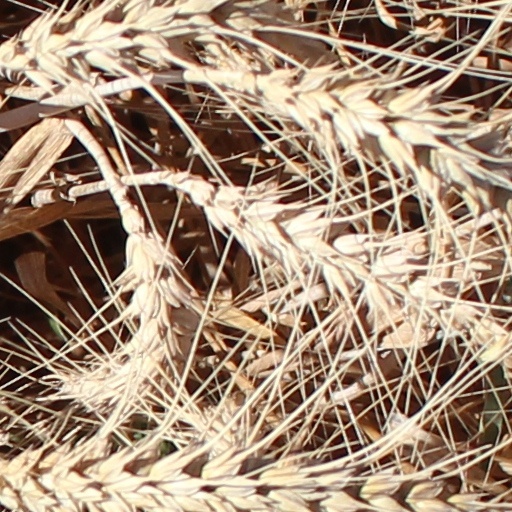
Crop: wheat